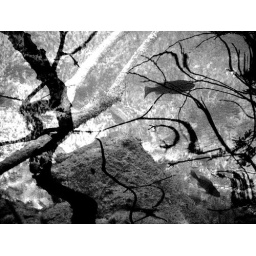
fish in black and white